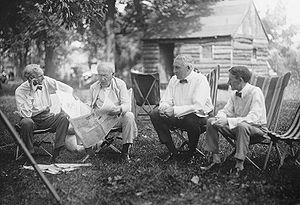
Henry Ford, né le 30 juillet 1863 à Dearborn et mort le 7 avril 1947 dans la même ville, est un industriel américain de la première moitié du XXᵉ siècle et le fondateur du constructeur automobile Ford. Son nom est notamment attaché au fordisme, une méthode industrielle alliant un mode de production en série fondé sur le principe de ligne d’assemblage et un modèle économique ayant recours à des salaires élevés. La mise en place de cette méthode au début des années 1910 révolutionne l’industrie américaine en favorisant une consommation de masse et lui permet de produire à plus de 16 millions d’exemplaires la Ford T ; il devient alors l’une des personnes les plus riches et les plus connues au monde.